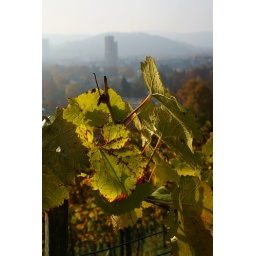
A view from Goldenberg towards the red tower in downtown Winterhur, Switzerland.